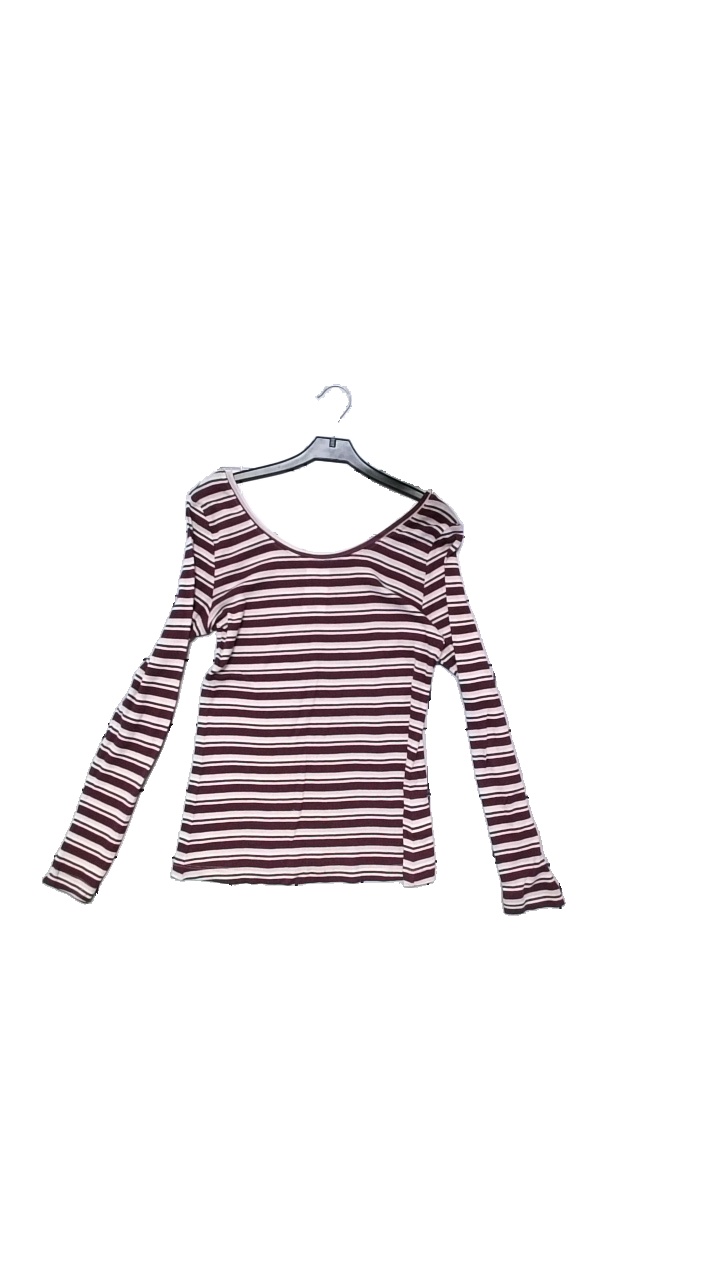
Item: Top (Ladies)
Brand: Lindex
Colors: Purple, Pink, Multicolor
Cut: Tight, C-collar
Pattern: Striped
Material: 100% cotton
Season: All
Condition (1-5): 5
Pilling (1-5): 5
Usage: Reuse
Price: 50-100